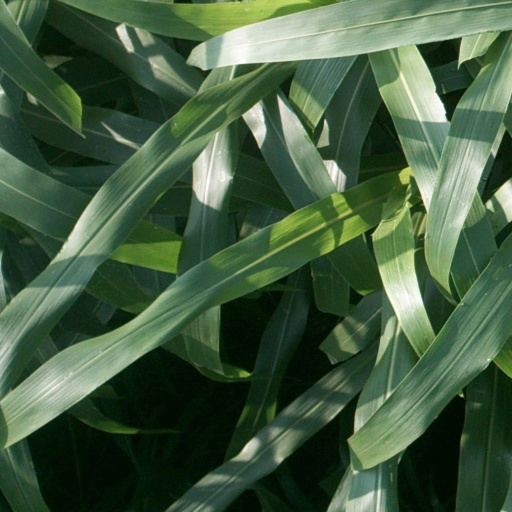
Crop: sorghum